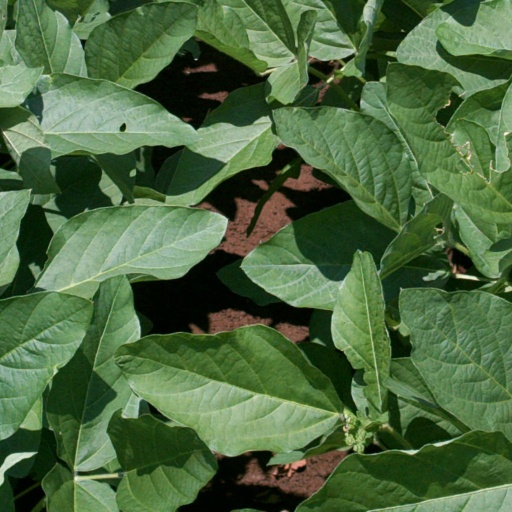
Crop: soybean